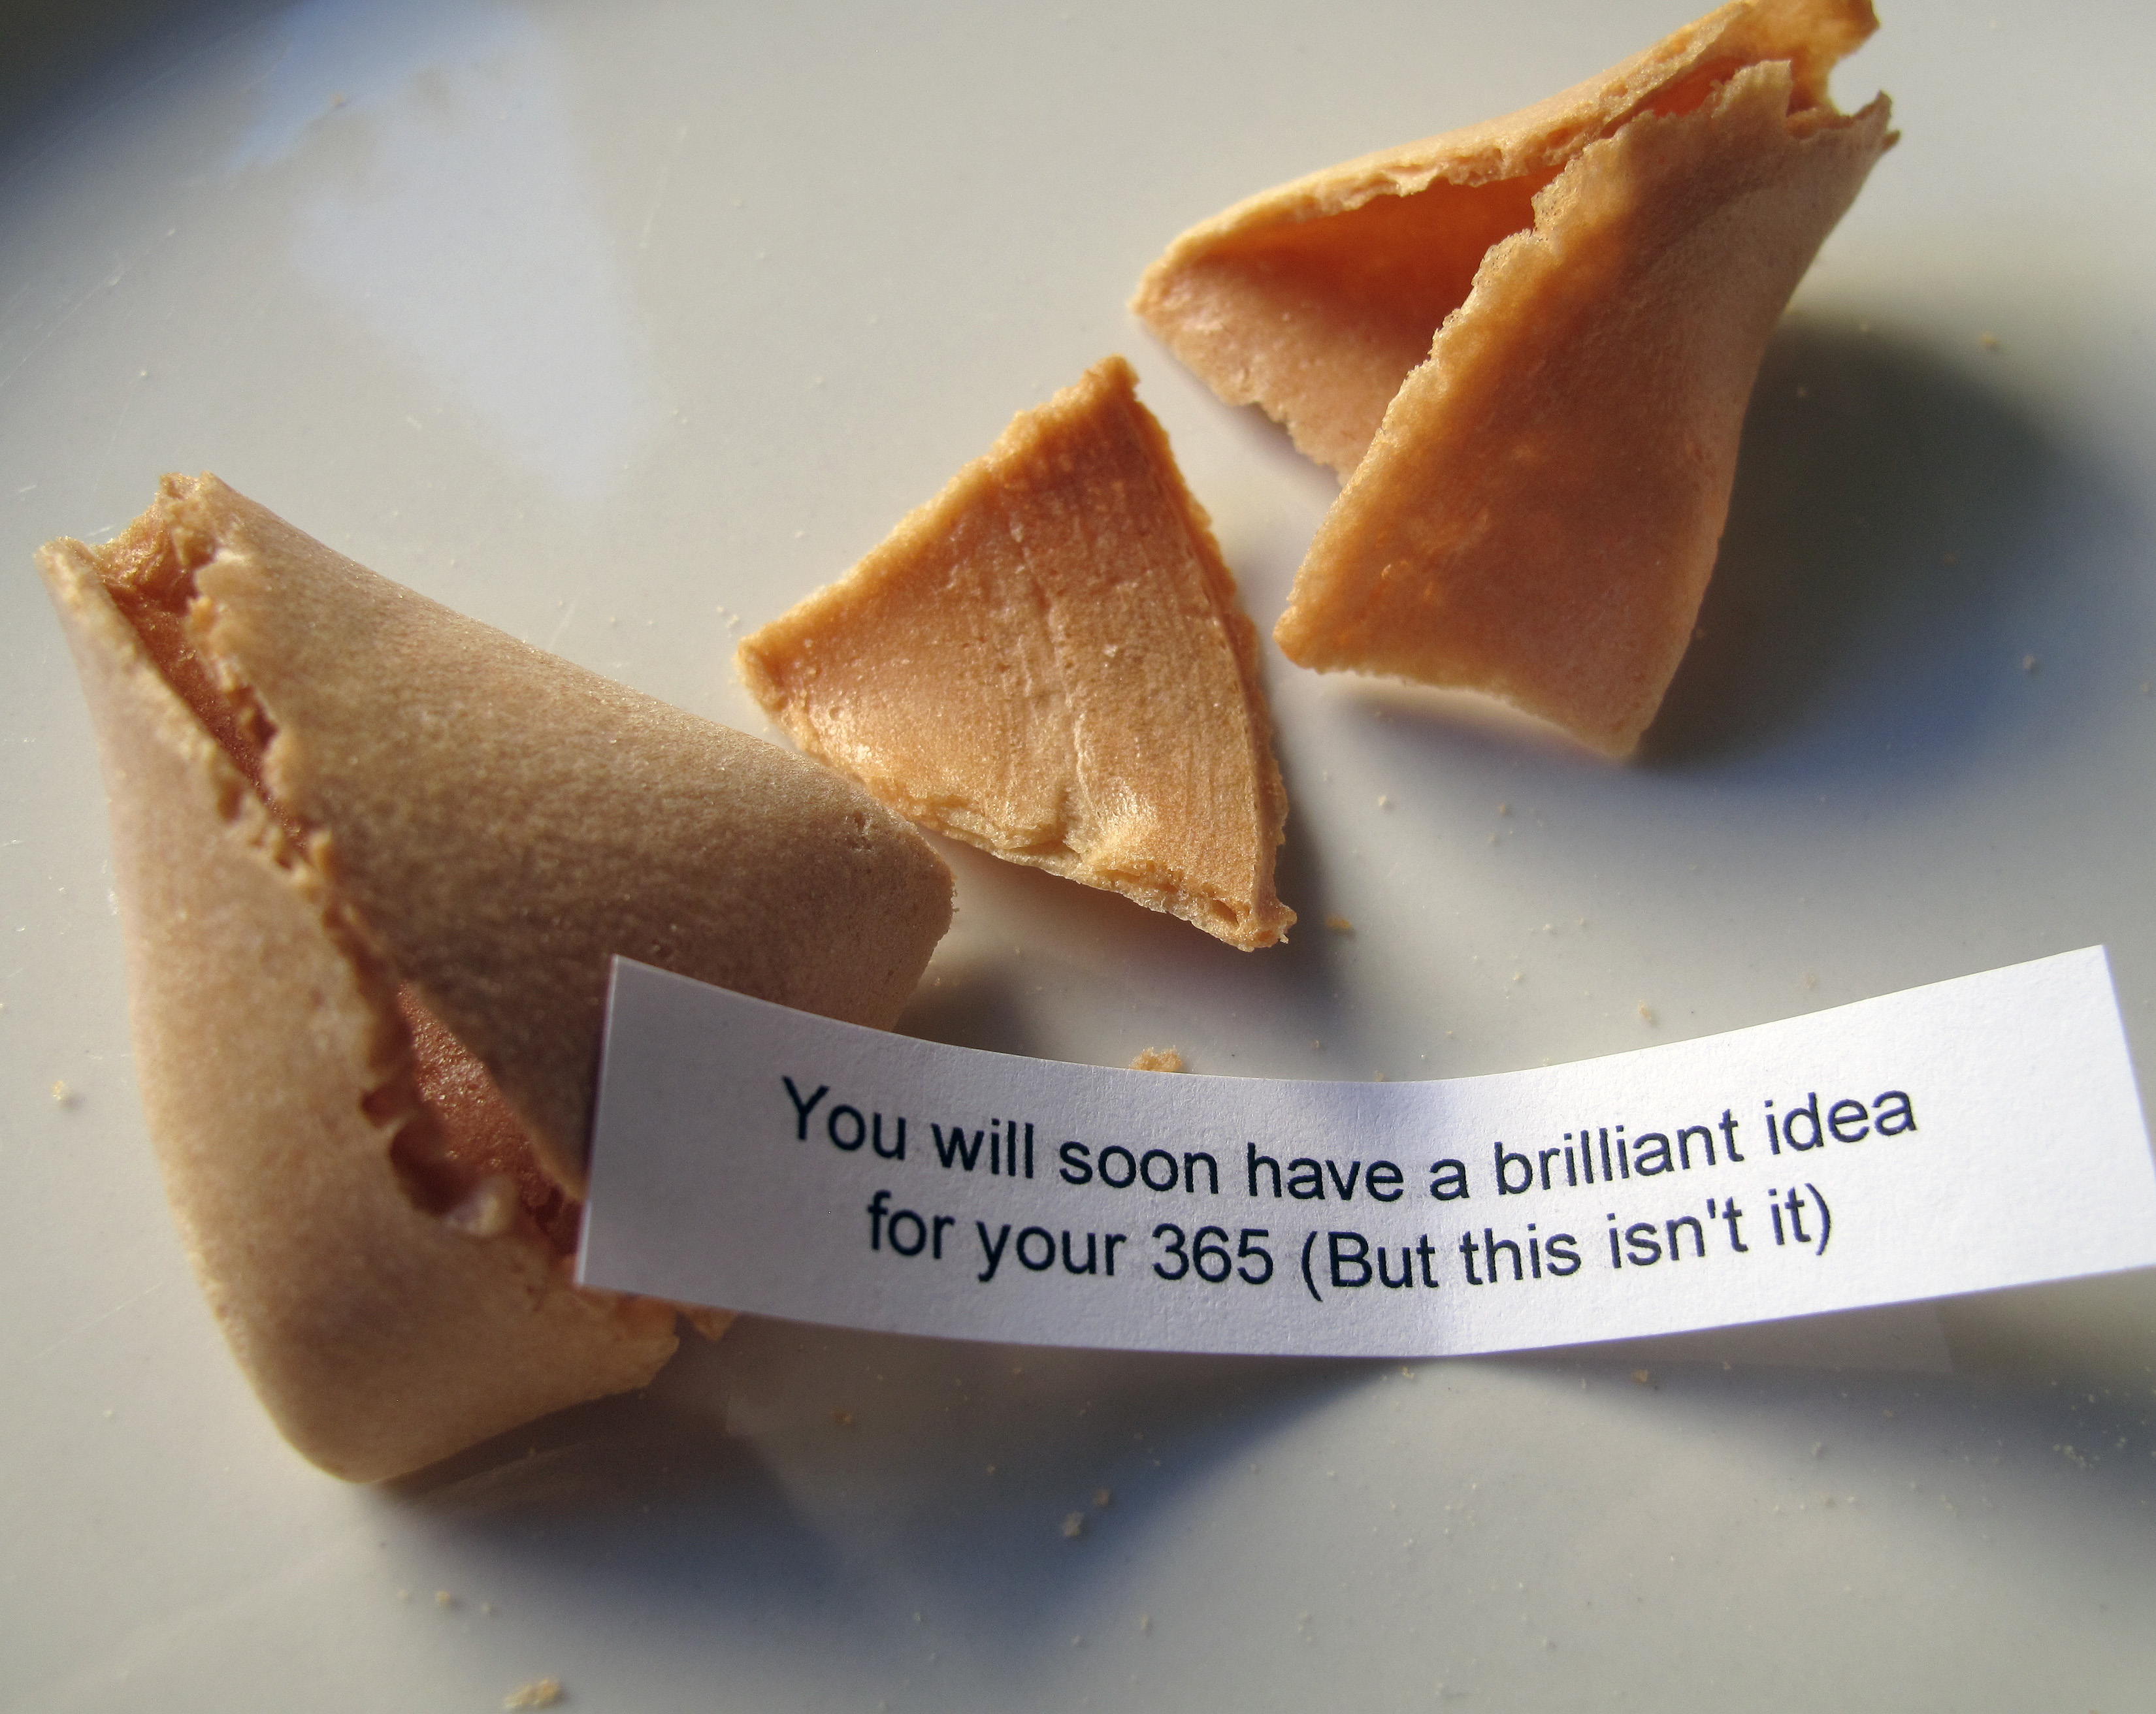
dish, meal, food, breakfast, baking, dessert, cuisine, asian food, fortunecookie, fortune, sweetness, 365, flavor, arrgh, chinese food, fortune cookie